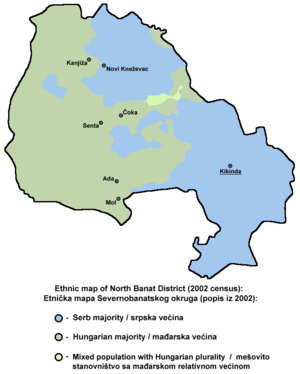
Le district du Banat septentrional est une subdivision administrative de la République de Serbie. Au recensement de 2011, il comptait 146 690 habitants. Le centre administratif du district du Banat septentrional est la ville de Kikinda.